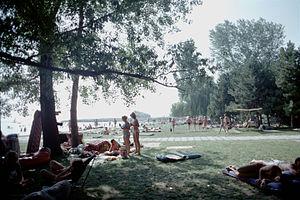
La plage de Club Tihany à l’extrémité de la presqu’île de Tihany (en face de Szántód sur la rive sud). Dimanche 18 août 1974. Tihany, (presqu’île de Tihany), comitat de Veszprém, Hongrie.